Feuerhalle Simmering

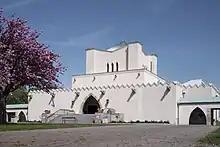
Feuerhalle Simmering

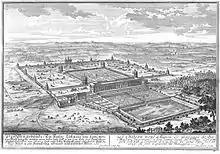
Schloss Neugebäude around 1720

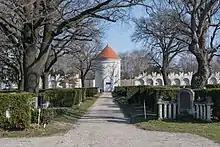
Urn burial ground with old Schloss Neugebäude tower

Feuerhalle Simmering is a crematorium with attached urn burial ground in the Simmering district of Vienna, Austria. It lies at the end of an alley, directly opposite Vienna Central Cemetery's main gate.